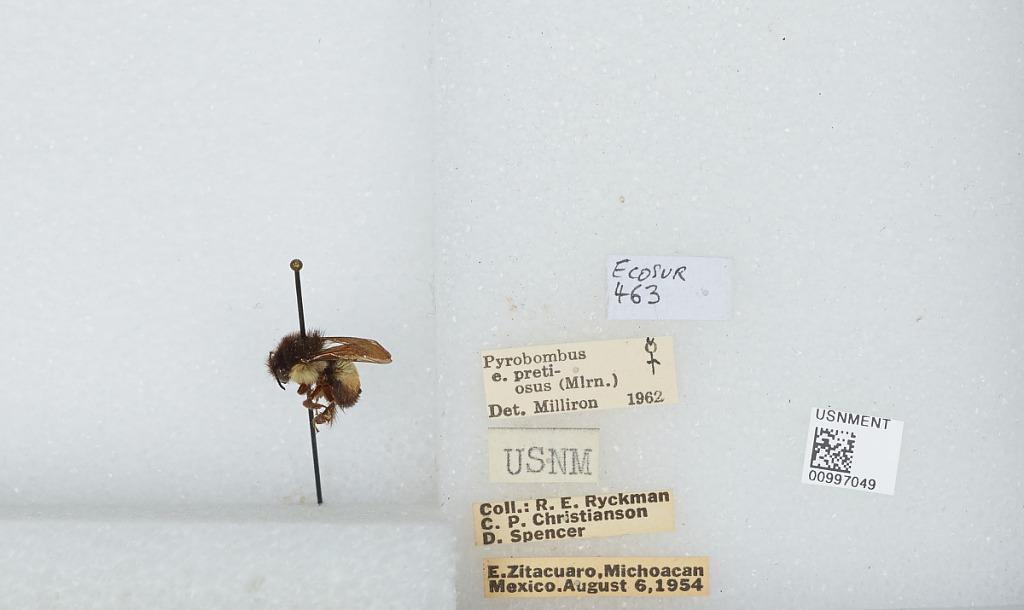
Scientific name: Bombus (Pyrobombus) ephippiatus (Say)
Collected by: R. Ryckman, C. Christianson & D. Spencer
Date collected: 1954-8-6
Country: Mexico
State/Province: Michoacan
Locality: East Zitacuaro
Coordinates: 19.4283, -100.337
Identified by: Milliron